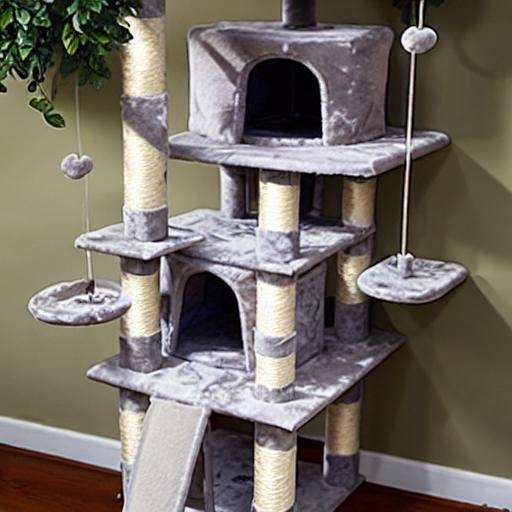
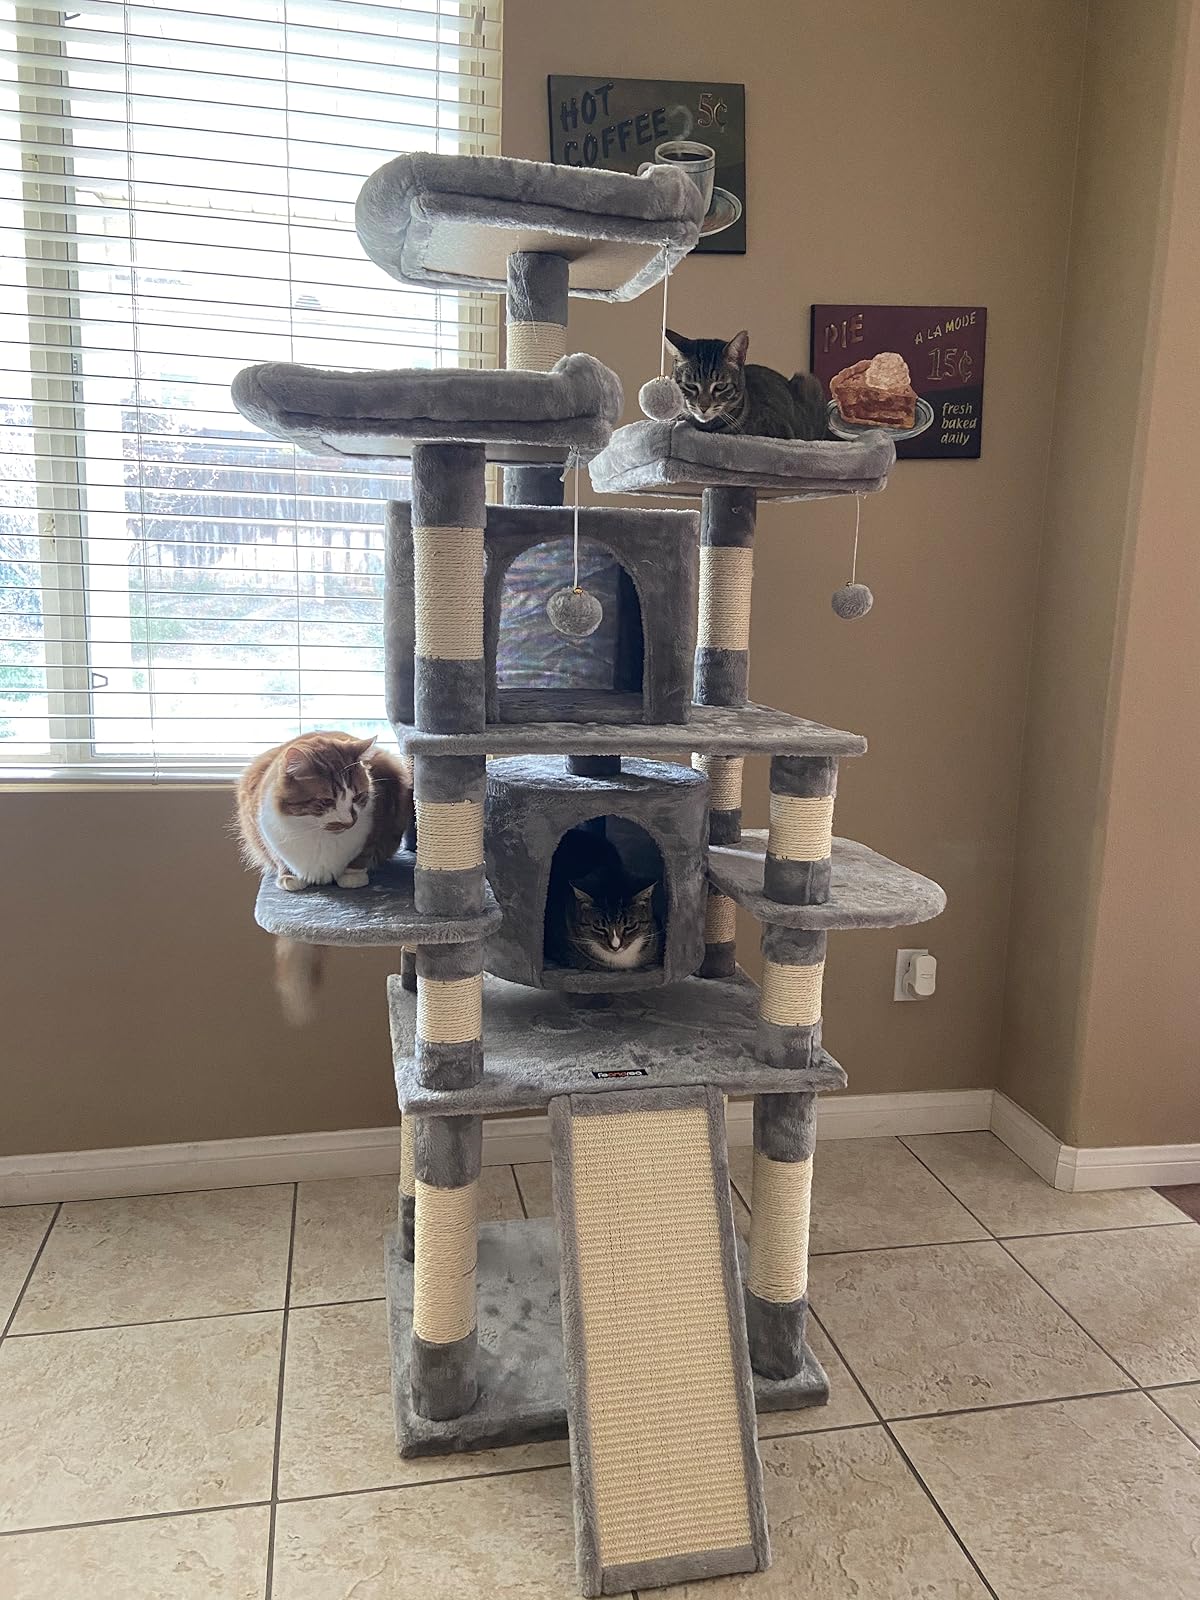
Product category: items_cat tree
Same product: no